Operation Matterhorn

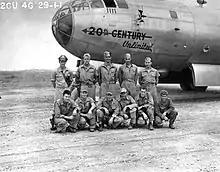
A black and white photograph of two rows of uniformed men standing in front of an aircraft. 6 crouching men are in the front row and 5 standing men are in the rear row

The B-29s began making the trip to China on 25 July, and only four of the 111 despatched failed to reach China. One aircraft's engine caught on fire after takeoff for Chakulia, and it crash landed near Midnapore; nine of the thirteen crew died. The mission was launched on 29 July. The target was the Showa Steel Works in Anshan, an important producer of coke, pig iron and steel. It produced 3,793,000 metric tons of coke annually, about a third of the Japanese Empire's total. The 444th Bombardment Group's base at Guanghan Airfield was rendered unserviceable by heavy rains, but 79 B-29s from the other three groups were available, and all but seven were able to take off. On crashed shortly afterwards when two engines caught fire.